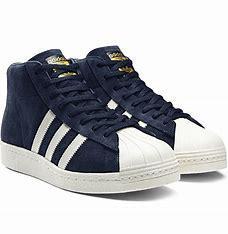
Brand: Adidas
Model: Pro Model